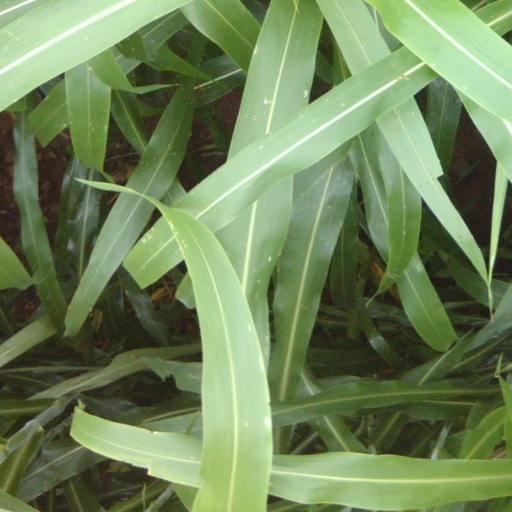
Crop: sorghum